Concorde

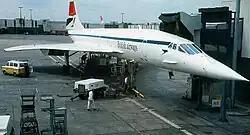
British Airways Concorde in early BA livery at London-Heathrow Airport in the early 1980s

Advertisements for Concorde during the late 1960s placed in publications such as "Aviation Week & Space Technology" predicted a market for 350 aircraft by 1980. The new consortium intended to produce one long-range and one short-range version, but prospective customers showed no interest in the short-range version, thus it was later dropped.